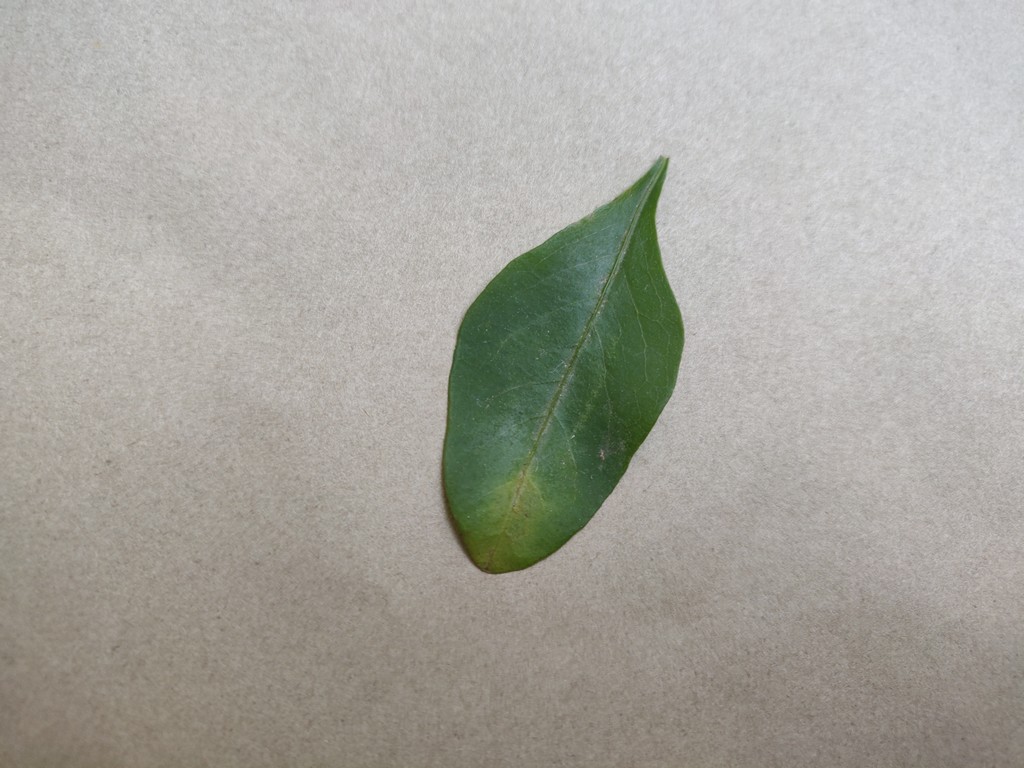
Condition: Unhealthy
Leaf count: single
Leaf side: front